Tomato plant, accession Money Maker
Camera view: bottom (45 deg); turntable rotation: 30 degrees
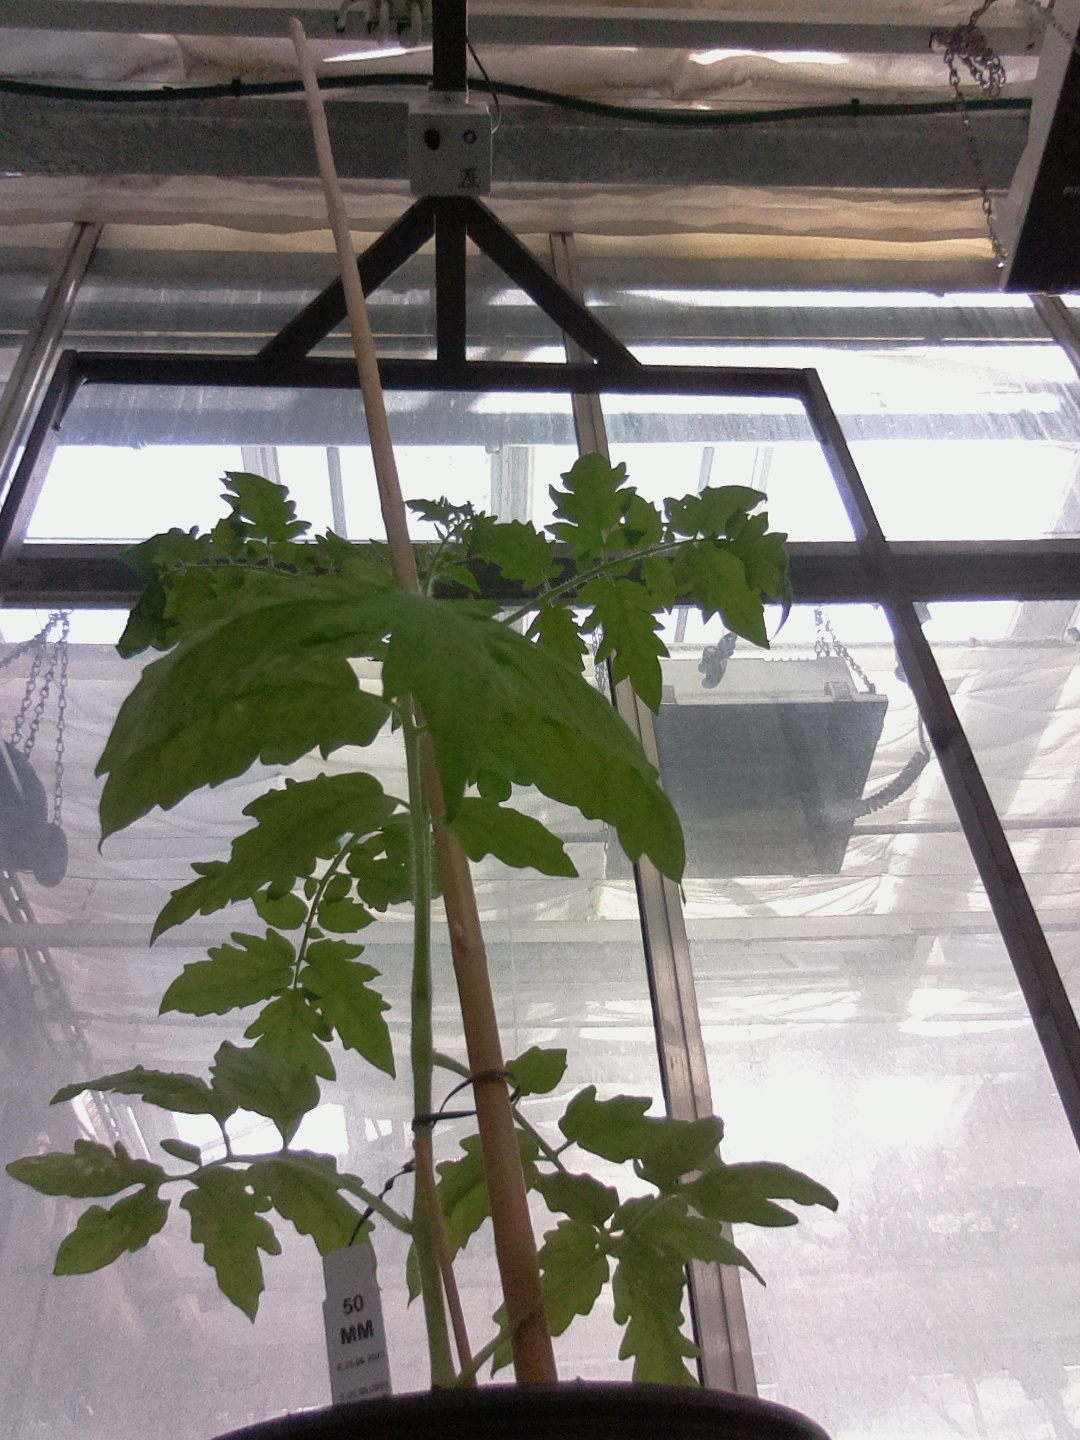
BBCH growth stage 14: 8 of true leaves visible